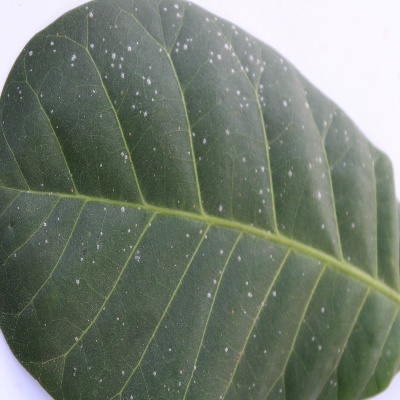
Crop: Cashew
Condition: red rust